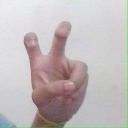
अक्षर: ई